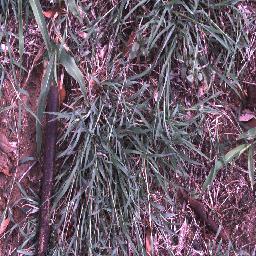
Label: negative